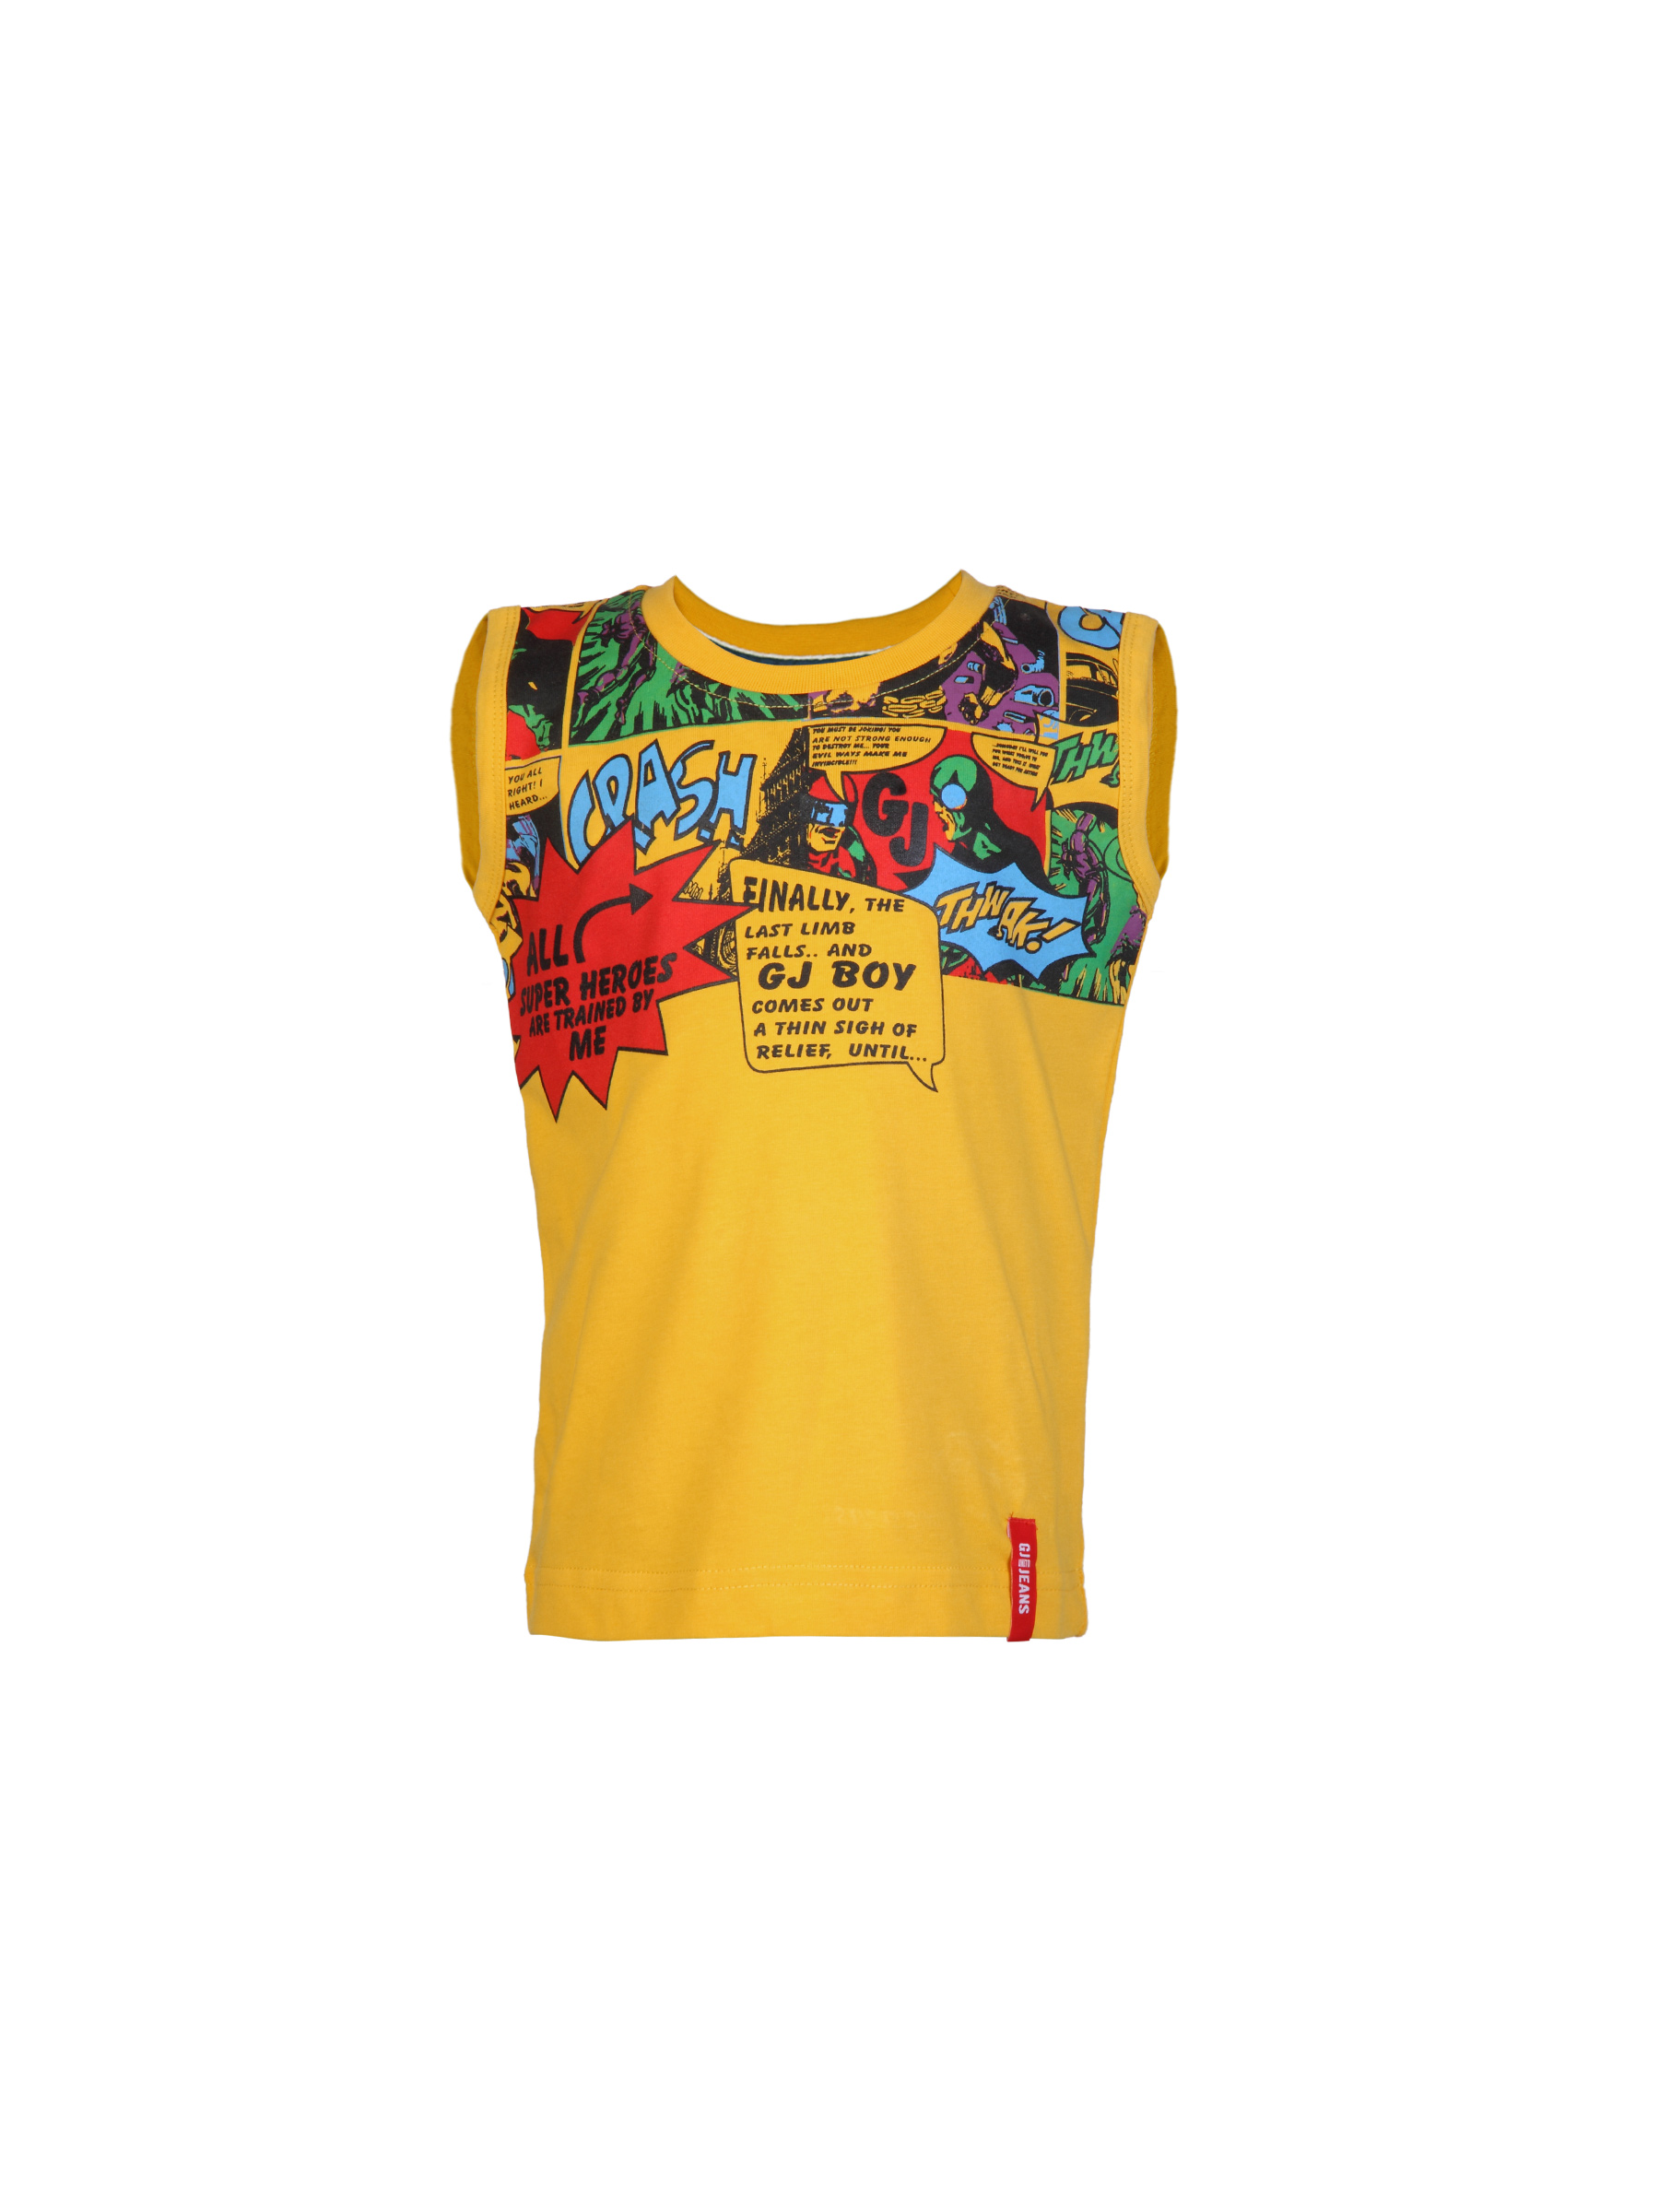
Gini And Jony Boys Printed Yellow T-Shirt
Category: Apparel / Topwear / Tshirts
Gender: Boys
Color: Yellow
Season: Summer 2012
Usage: Casual